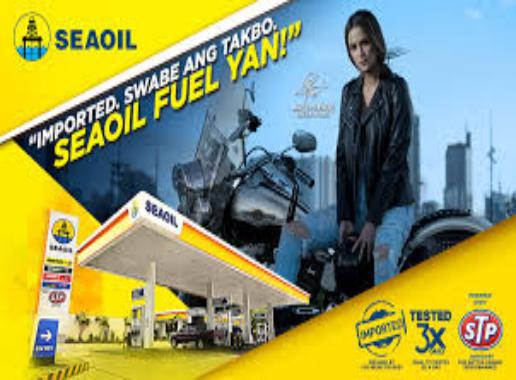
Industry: Transportation